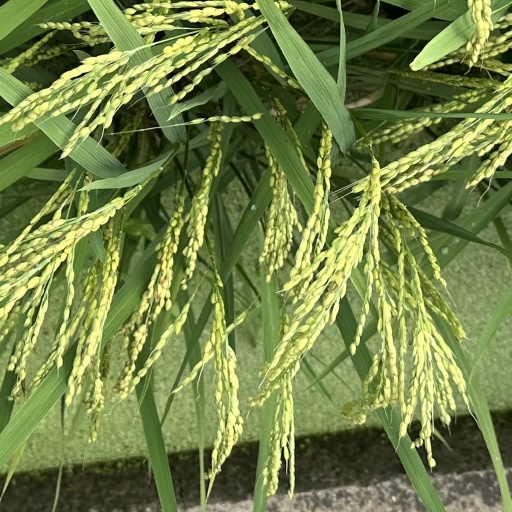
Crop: rice